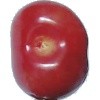
Label: Cherry 2